The Outsider (King novel)

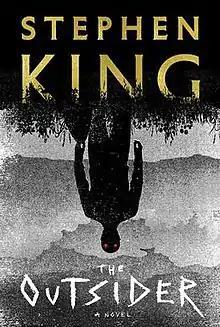
First edition U.S. cover

The Outsider (2018) is a horror novel by the American author Stephen King. The novel was published by Scribner.